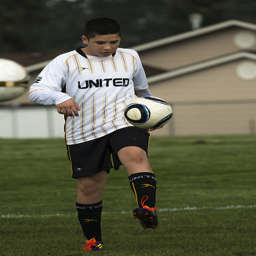
A soccer player about to dropkick a soccer ball.
He is hitting the soccer ball with his knee.
A young boy bouncing a soccer ball with his foot.
a boy on the soccer field practicing with the ball
A person kicks a soccer ball in the air.